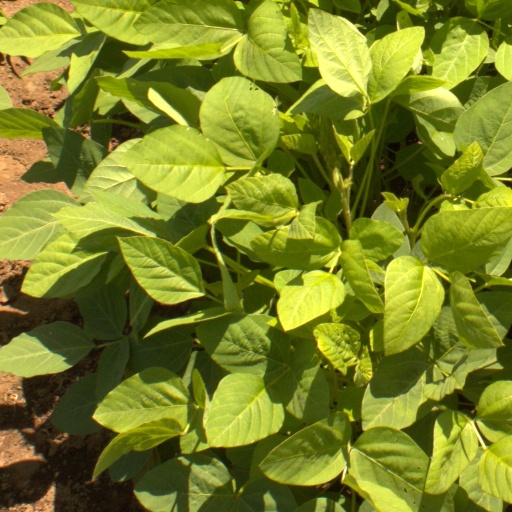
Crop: soybean